Gundam Build Divers Re:Rise

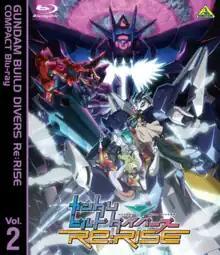
Cover of the second Compact Blu-ray volume

is a Japanese original net animation anime series produced by Sunrise Beyond. A sequel to the 2018 anime "Gundam Build Divers", it is the first "Gundam" anime series to be released in the Reiwa period, released to celebrate the franchise's 40th anniversary. The series is directed by Shinya Watada and written by Yasuyuki Muto. Initially announced at the Gundam 40th anniversary video, the series aired on its "Gundam Channel" YouTube channel from October 10 to December 26, 2019. A TV airing of the ONA began on BS11 on October 12, 2019, and on January 28, 2020 on Tokyo MX. A second season aired from April 9 to August 27, 2020. Two spinoffs of the series were later serialized in Kadokawa's "Gundam Ace" magazine and "Hobby Japan".